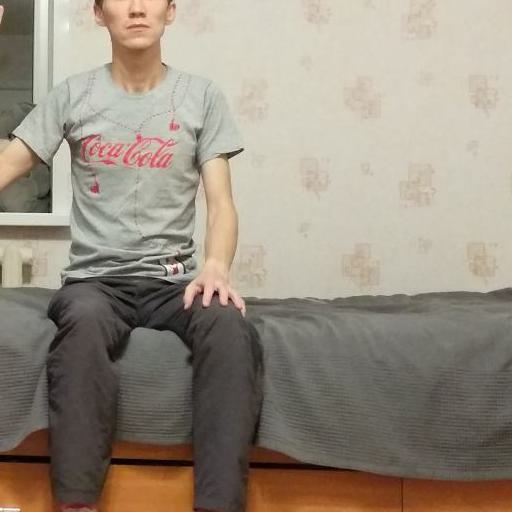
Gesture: no_gesture